São Paulo Revolt of 1924

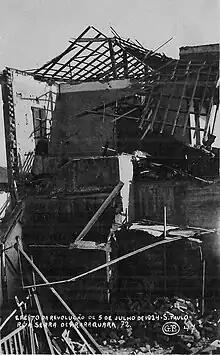

Densely populated areas devoid of military targets were hit. The shells collapsed walls and roofs, destroying the houses. Terror dominated the population, who took refuge in cellars. Civilians were the majority of those killed. An emblematic case was the Teatro Olympia, in Brás: although located half a kilometer from the nearest trench, it was hit on the 15th, burying dozens of homeless families. The government did not seem to mind the collateral damage. The rebels also showed little regard for civilian casualties, but caused much less damage.